Chiljip Psy-da

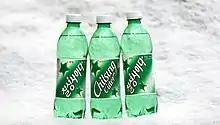
The album cover artwork mimics the design of the Chilsung Cider soft drink.

Psy originally released the title of the album during a streaming on V Live on November 24, 2015. The title and album cover is a parody of a Korean soft drink Chilsung Cider by Lotte Chilsung.